Shake Weight

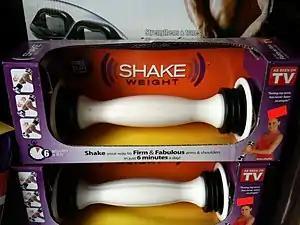
The Shake Weight on sale in stores

The Shake Weight is a modified dumbbell that oscillates, purportedly increasing the effects of exercise. As a result of the perceived sexually suggestive nature of the product, infomercial clips of the exercise device have gone viral.